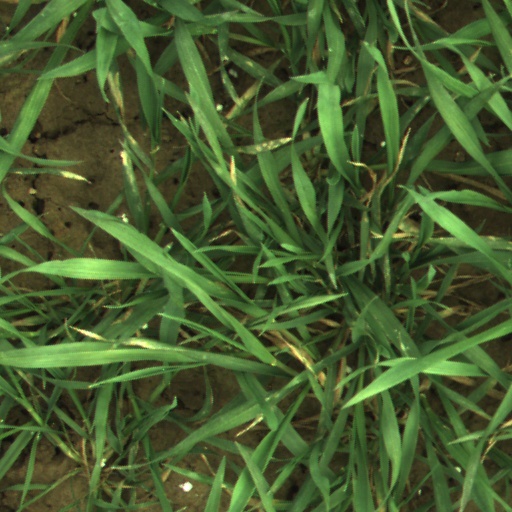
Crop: wheat